The Unifics

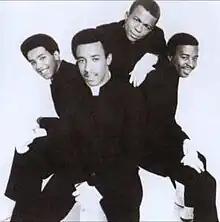
Johnson, Fauntleroy, Cook and Worthington

The Unifics were an American soul group from Washington, D.C.